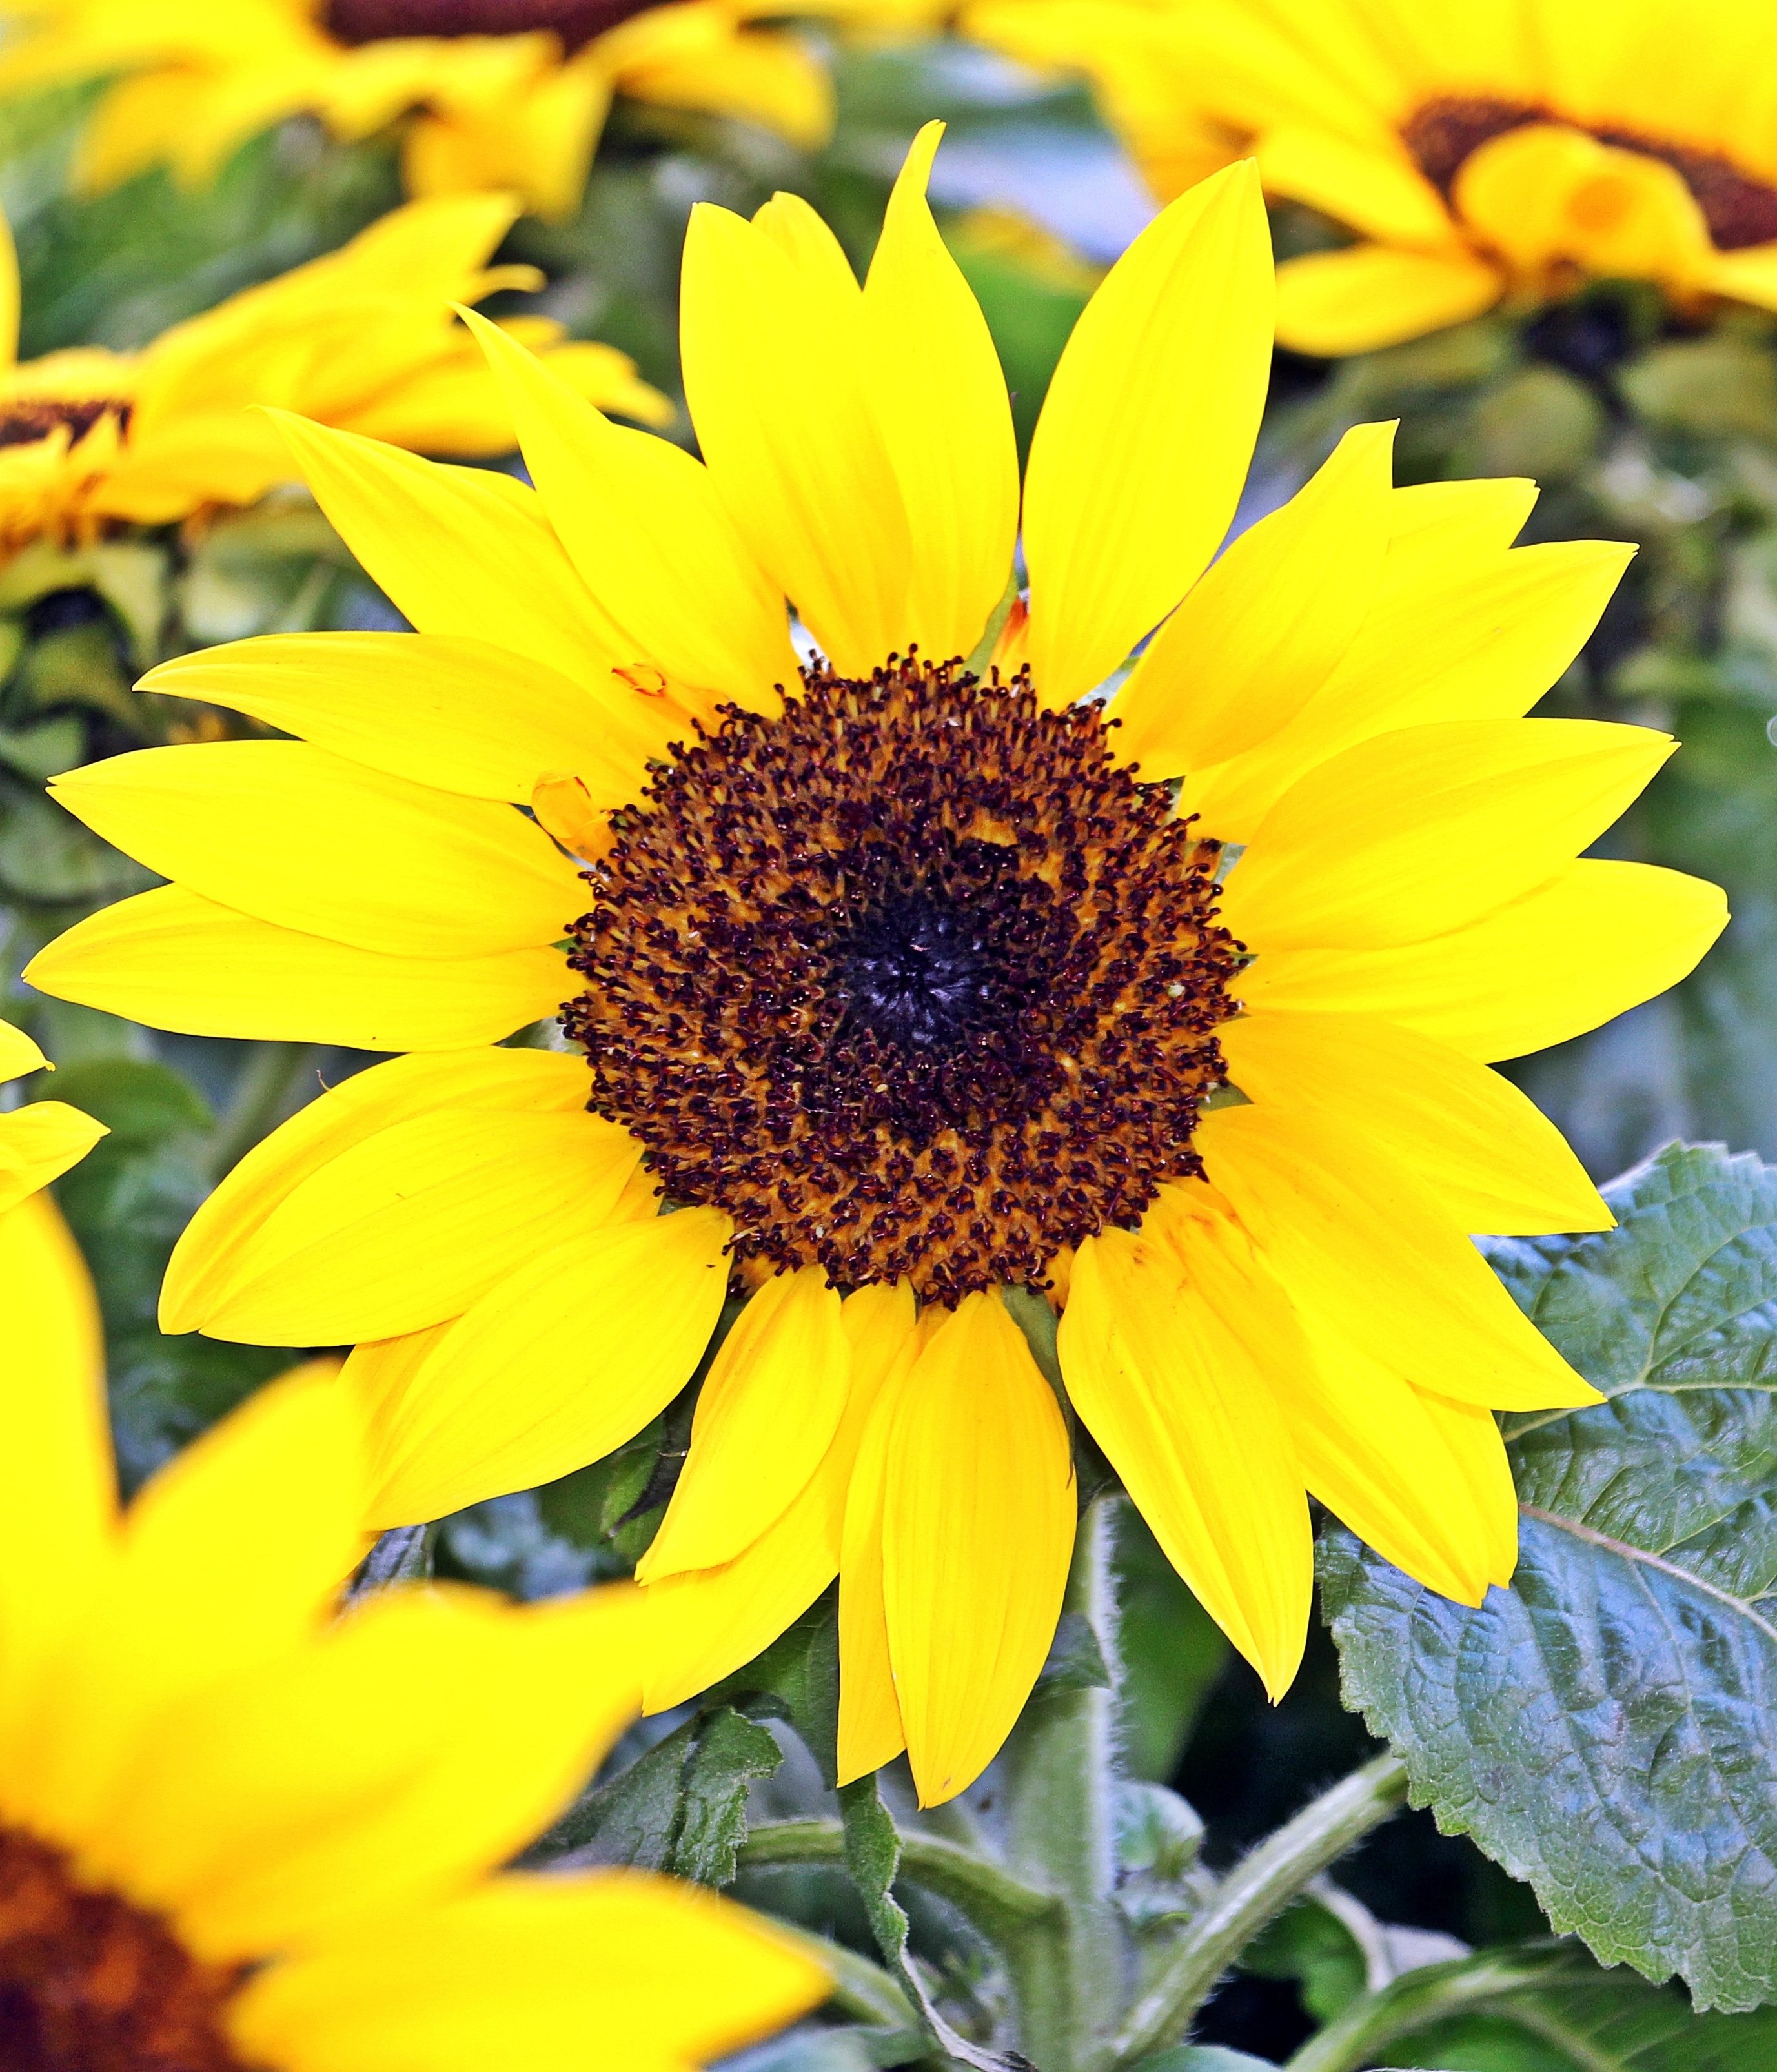
plant, field, flower, petal, summer, spring, market, botany, yellow, flora, sunflower, flowers, market stall, stand, bright, beautiful, macro photography, farmers local market, flowering plant, daisy family, flowers was, sunflower seed, annual plant, land plant